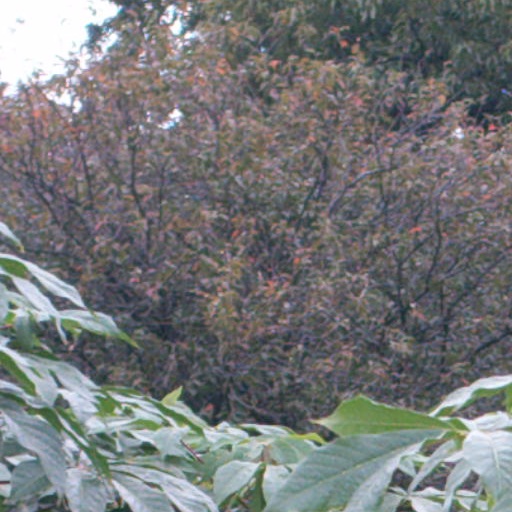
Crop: cassava